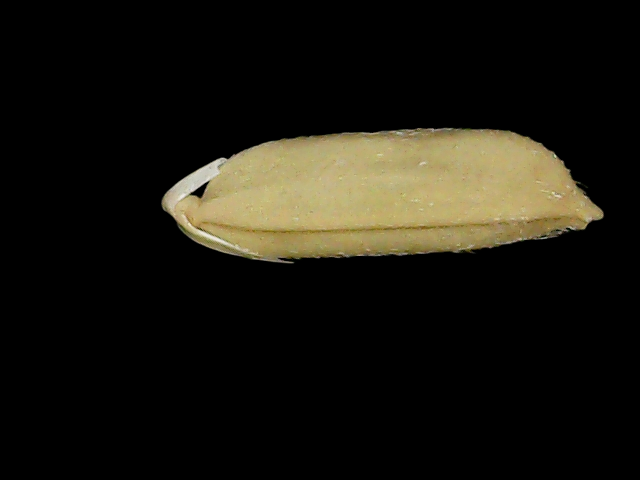
Rice variety: Br23